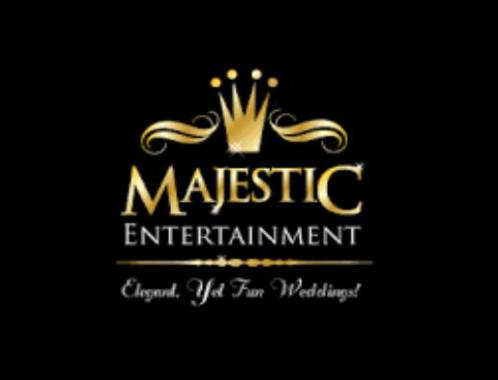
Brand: majestic
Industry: Clothes